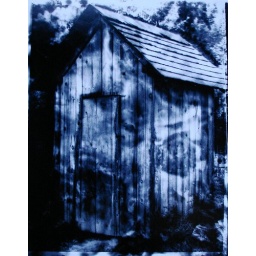
I melted wax onto a piece of glass and then placed it over my photo paper while processing.